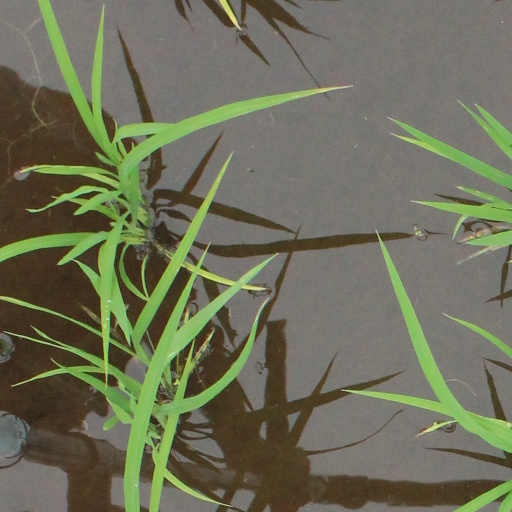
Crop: rice